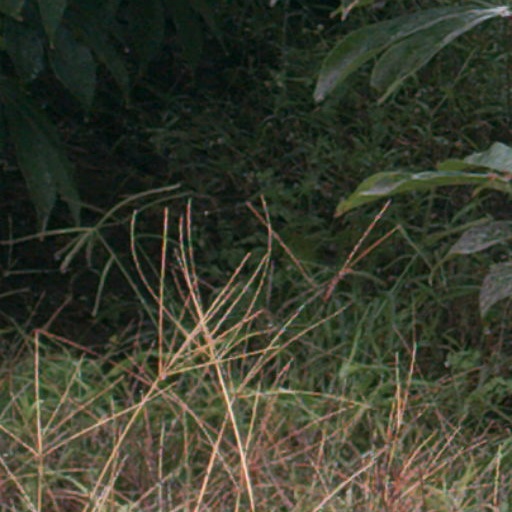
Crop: cassava